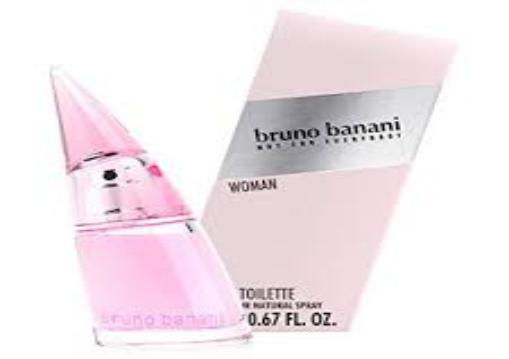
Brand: Bruno Banani
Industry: Necessities